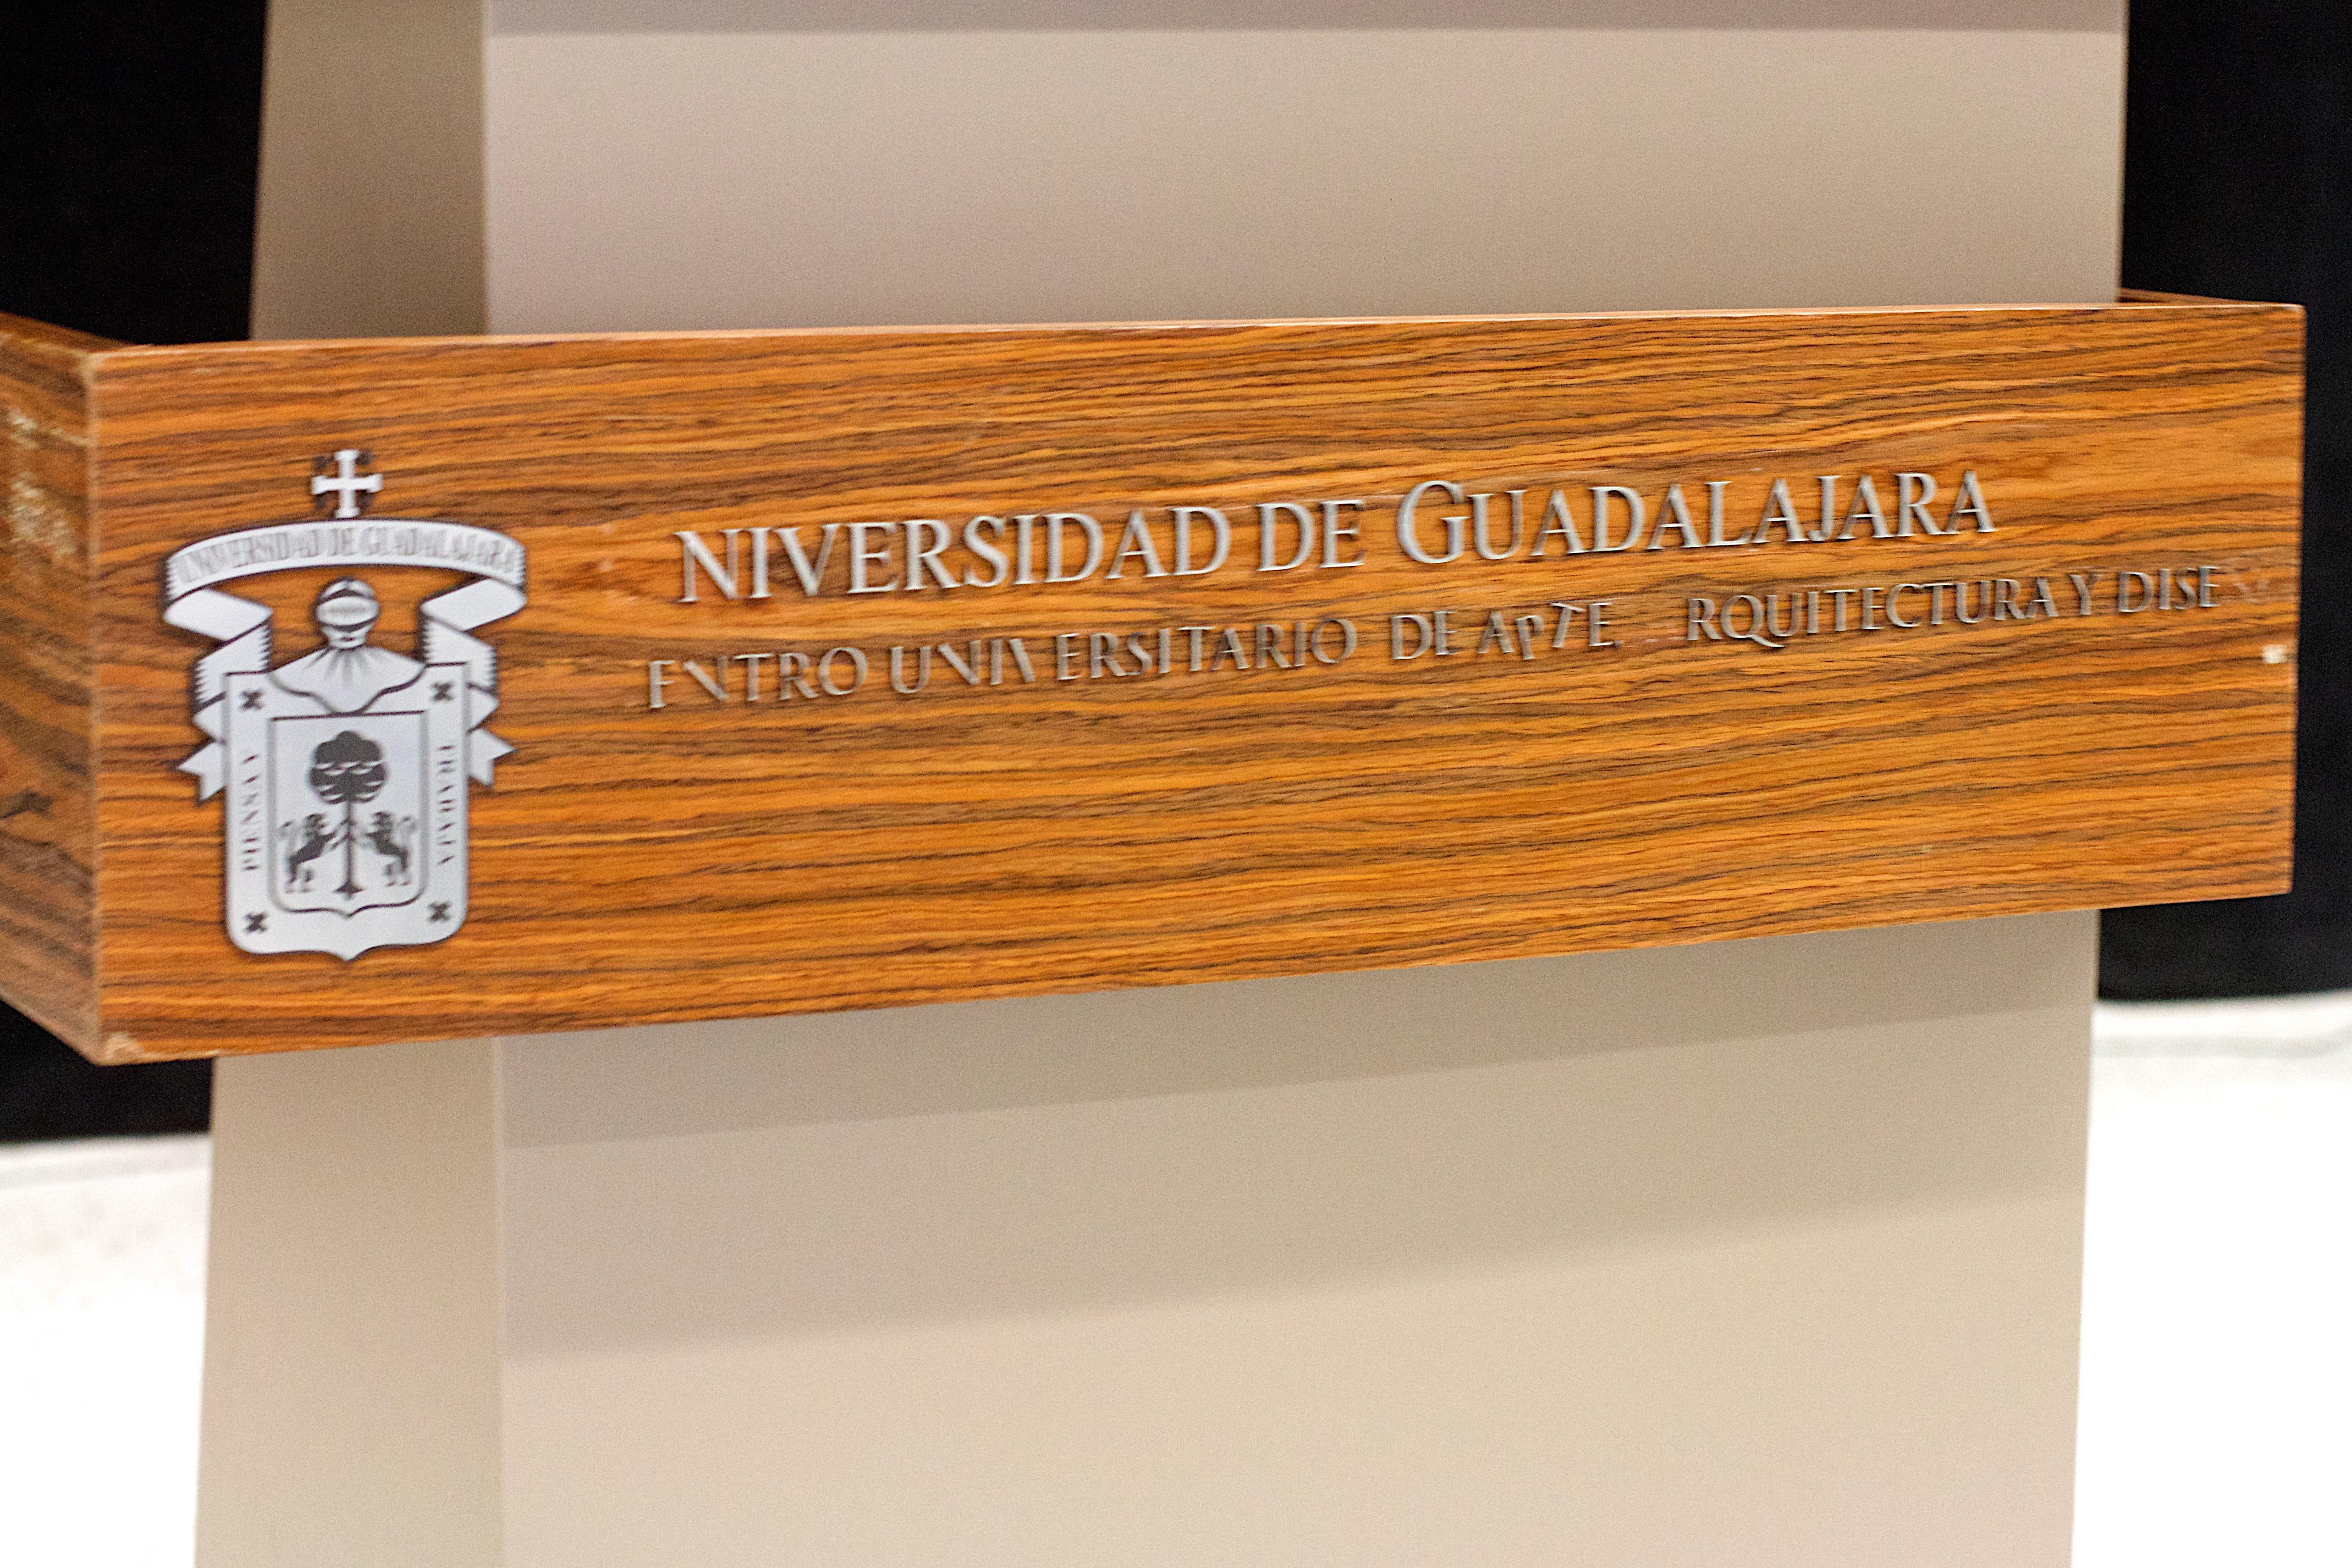
table, wood, shelf, furniture, drawer, hardwood, rectangle, udgagora, plywood